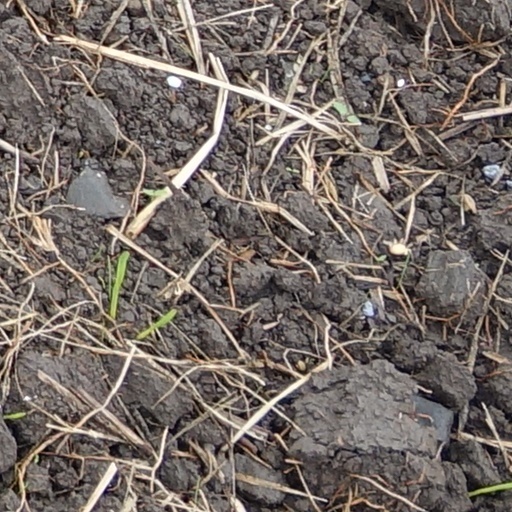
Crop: wheat